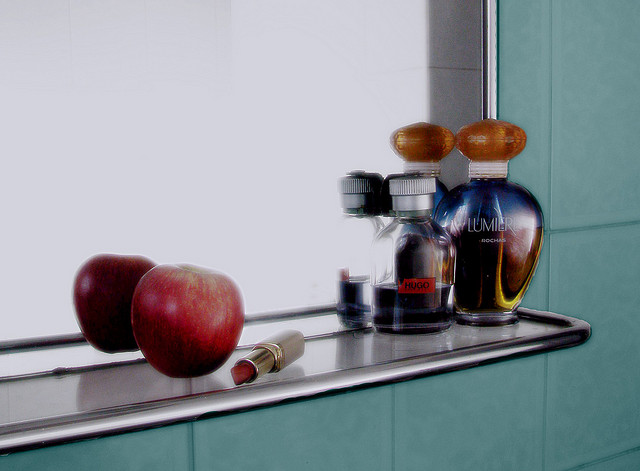
user: Given an image and a question. Answer the question in a short answer. Question: Which breed of apple is this? Short Answer:
assistant: gala